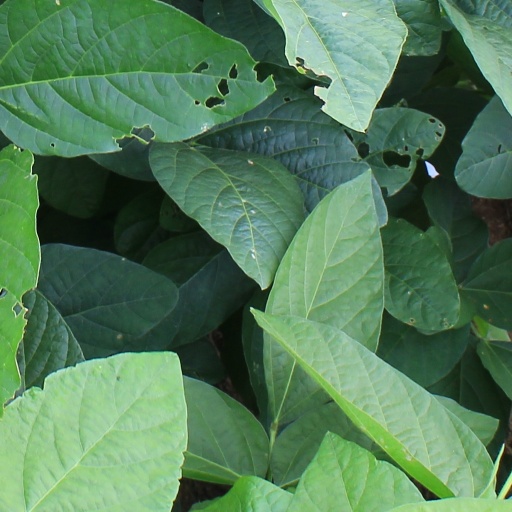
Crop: soybean